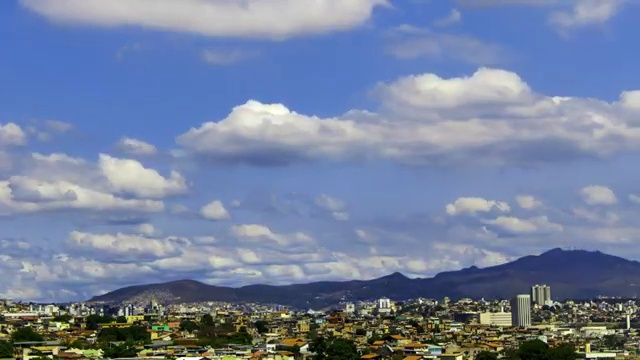
Fire: no
Smoke: no